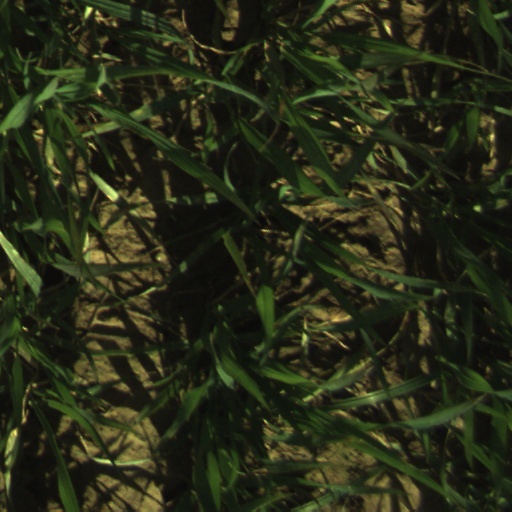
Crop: wheat